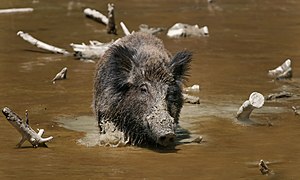
Vildsvin / Billeder
Vildsvinet er et parrettået hovdyr som tilhører svinefamilien. Arten regnes som tamsvinets vilde forfader. Vildsvinet er altædende og meget tilpasningsdygtigt. I Mellemeuropa stiger bestanden i øjeblikket, især på grund af øget dyrkning af majs, og vildsvinet indvandrer i stigende grad til beboede områder.